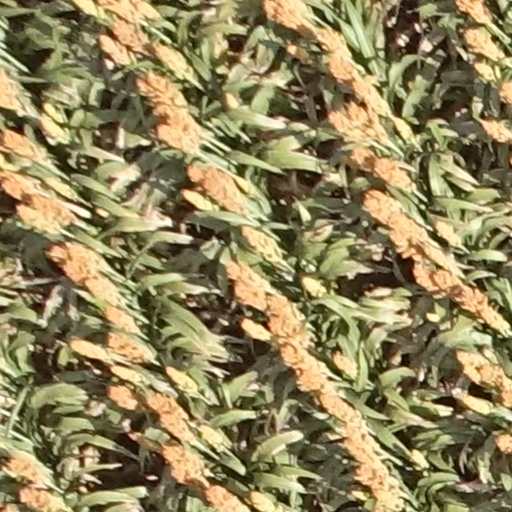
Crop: sorghum